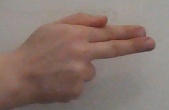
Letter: ghain